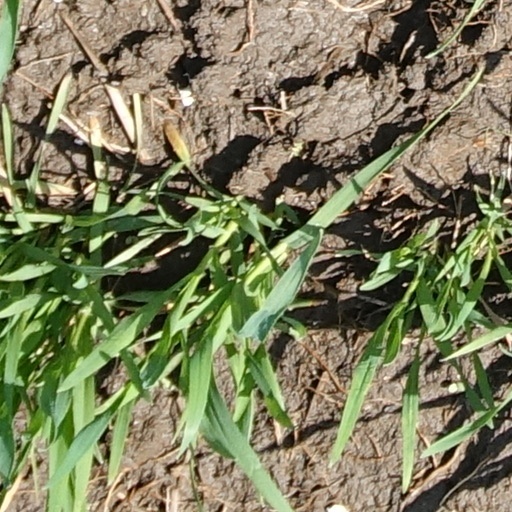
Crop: wheat